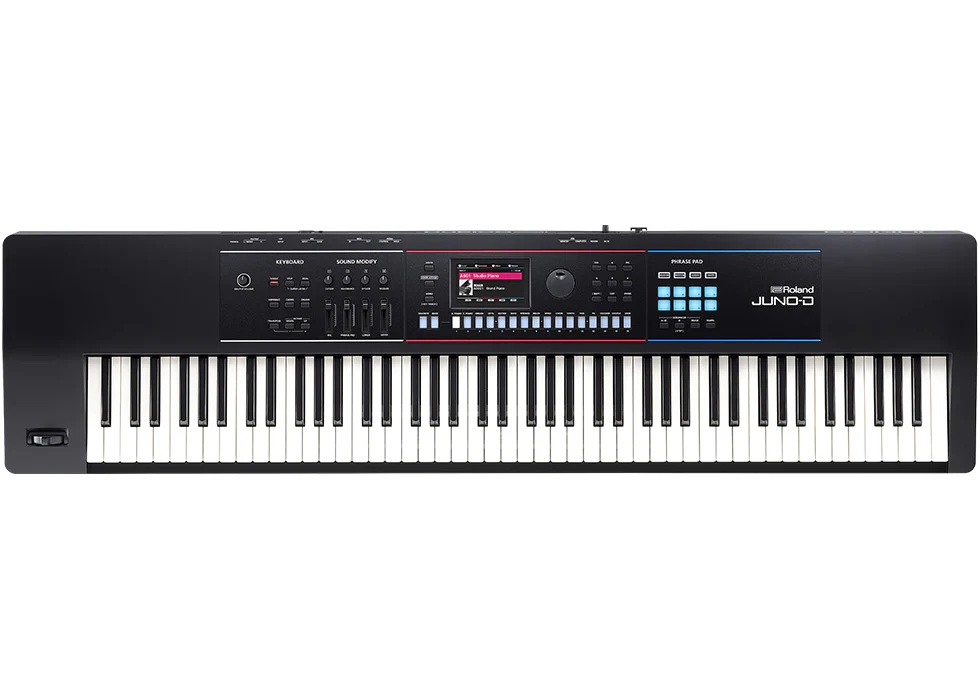
Roland Juno D8 Synthesizer
Roland Juno D8 Synthesizer JUNO-D is the perfect synth for gigging musicians and budding creators. This light and portable keyboard features a pro-grade Roland sound engine and an intuitive panel layout for easy operation. Play in a band or craft new songs with a massive sound library, an eight-track sequencer, and versatile connections for your gear. Perform on the move with support for USB-C mobile battery power. And stay inspired with new sounds on Roland Cloud. FEATURES Available in 3 models to suit your playing preferences JUNO-D6: 61-note synth-action keyboard; JUNO-D7: 76-note synth-action keyboard; JUNO-D8: 88-note PHA-4 Ivory Feel hammer-action keyboard Compact and lightweight for easy transport and setup Gig-ready with professional sounds, intuitive workflow, and enhanced performance feature Instant access to essential sounds such as acoustic and electric pianos, organs, and synths Flagship-class ZEN-Core engine with over 3,800 ready-to-play sounds Expand your creative possibilities with Sound Packs and Wave Expansions on Roland Cloud Sample import function for playing and editing user WAV files Easy real-time sound manipulation with hands-on knobs, faders, and pitch bend/mod lever 8 phrase pads for playing drum sounds and samples, triggering rhythm patterns and audio files, and muting tracks Large color display for access to creative modes, sound selection, and sequencer control Mic input with dedicated noise suppressor, EQ, reverb, and compressor, plus vocoder and auto-pitch effects for impressive vocal performances 8-track sequencer for quickly developing song ideas and generating on-the-fly backing tracks Class-compliant, plug-and-play USB-C audio/MIDI interface USB-C mobile battery support SPECIFICATIONS Type : Keyboard Synthesizer Sound Engine : ZEN-Core, 8-part Analog/Digital : Digital Number of Keys : 88 Type of Keys : PHA-4 Standard Keyboard; Escapement, Ivory Feel Velocity Sensitive : Yes Other Controllers : Pitchbend, Mod Lever, 4 x Sliders, 4 x Sound Modified Knobs Pads : 8 x Pads Number of Presets : 128 x Scenes, 2 x Banks, 128 x User Presets : 3800 x Tones, 95 x Drum Kits Effects Types : 8 x Reverb/Mic Reverb, 10 x Chorus Arpeggiator : Yes Sequencer : 8-track, 64 Steps Max Audio Playback : WAV, AIFF Storage : USB Flash Drive (sold spearately) Audio Inputs: 1 x XLR-1/4" Combo, 1 x 1/8" (aux) Audio Outputs: 2 x 1/4" TRS (main) Headphones: 1 x 1/4" TRS USB: 1 x Type A (storage), 1 x USB-C (audio, MIDI) MIDI I/O : In/Out/USB Pedal Inputs : 1 x 1/4" (hold), 1 x 1/4" (control) Expansion : EXZ Series Power Source : PSB-5U AC Adapter (included), USB Powered Height : 5.43" Width : 54.84" Depth : 13.97" Weight : 31.96 lbs
Brand: Roland
Category: Arts & Entertainment > Hobbies & Creative Arts > Musical Instruments > Electronic Musical Instruments > Sound Synthesizers > Digital Synthesizers